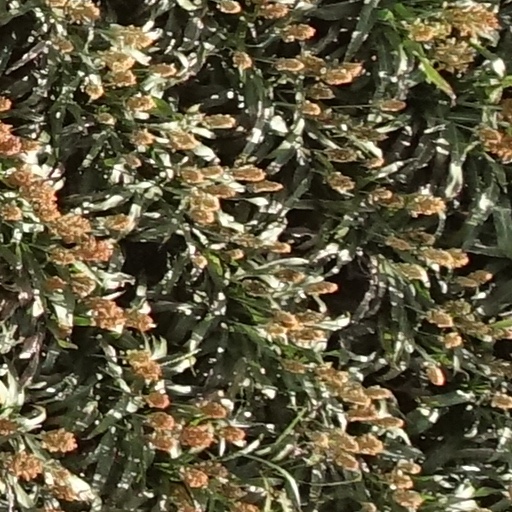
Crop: sorghum